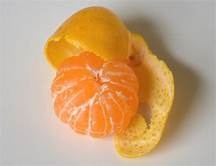
Label: mandarine